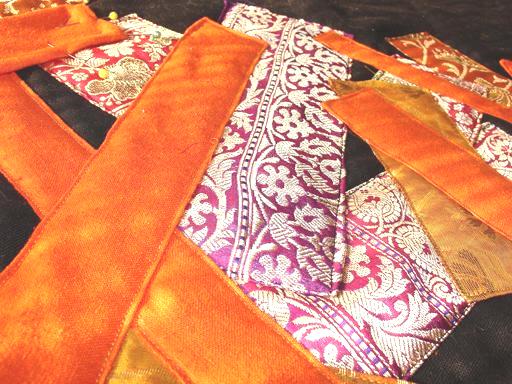
Material: fabric